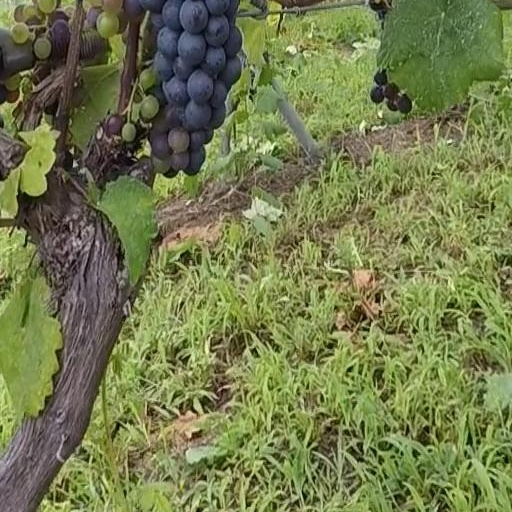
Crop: grape